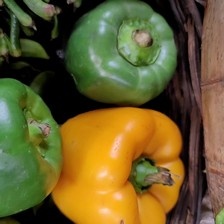
Label: capsicum